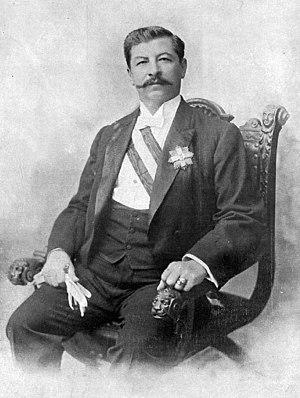
Les conquistadors espagnols venus du Venezuela avaient apporté beaucoup de ressources que les tribus ne connaissaient pas et leur ont permis de commencer à cultiver des grains de café, mais José Gumilla, un prêtre Jésuite, est plus précisément crédité de l'introduction du café au Venezuela, en 1732.
Juan Vicente Gómez est un homme d'État vénézuélien, né à San Antonio del Táchira en 1857.
Le caféier vient de la province de Kaffa, en Éthiopie. Sa culture se répand dans l'Arabie voisine, où sa popularité a profité de la prohibition de l'alcool par l'islam. Appelé K'hawah, qui signifie « revigorant », sa rareté l'a rendu très cher en Europe jusqu'au premier tiers du XVIIIᵉ siècle. Puis sa culture déferle en quatre vagues, Java des années 1720, La Réunion des années 1730-1740, le Suriname des années 1750-1770 et Saint-Domingue des années 1770-1780.